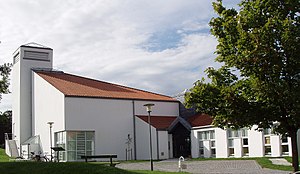
Lystrup Kirke
Lystrup Kirke set fra nord
Lystrup Kirke ved Århus, Vester Lisbjerg Herred, Århus Amt
Lystrup Kirke ligger i Lystrup Sogn, 10 kilometer nord for Aarhus C. Kirken blev bygget i 1989, og er en moderne kirke. Anders Bové Christensen og Kaj Mikkelsen fra arkitektgruppen "Regnbuen" i Aarhus har tegnet kirken.